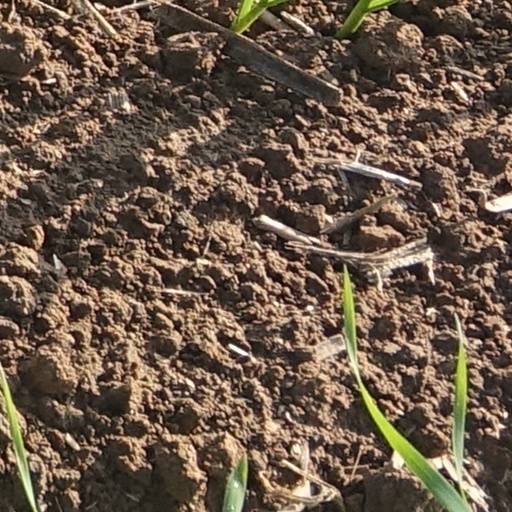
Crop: wheat